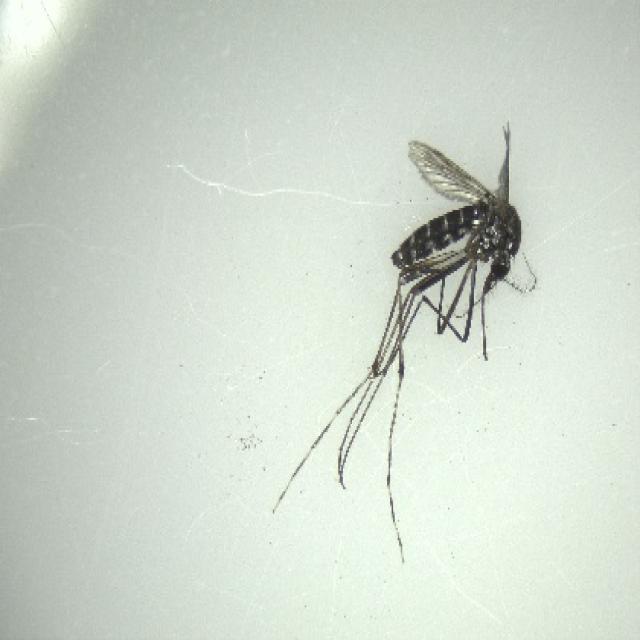
Species: aedes_albopictus